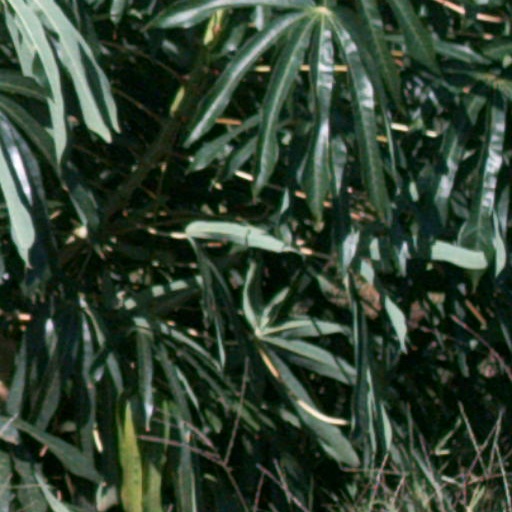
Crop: cassava